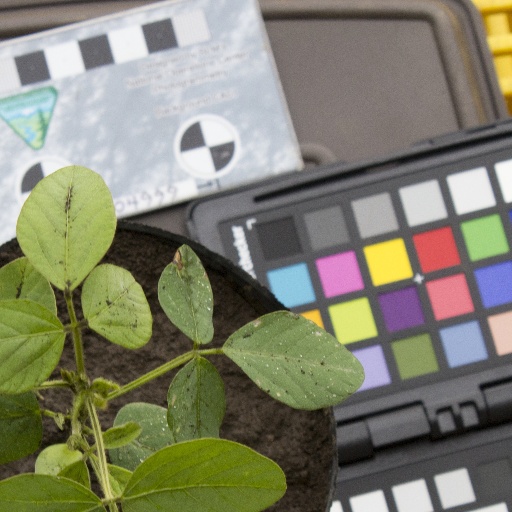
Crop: soybean